Kjell Scherpen

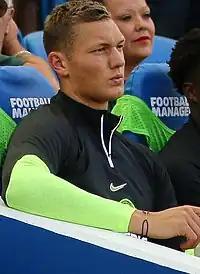
Scherpen with Brighton & Hove Albion in 2022.

On 6 July 2023, Scherpen signed a season-long loan deal with Austrian Football Bundesliga club Sturm Graz.